Rock on Top of Another Rock

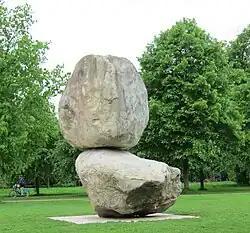
"Rock on Top of Another Rock" (2013)

Rock on Top of Another Rock is a sculpture by the artists Peter Fischli and David Weiss which was exhibited outside the Serpentine Gallery in Kensington Gardens in 2013. It consists of one large rock balanced on top of another large rock. An earlier incarnation of the work was a similar sculpture on the plateau of Valdresflya which was one of the artworks installed on each of Norway's eighteen scenic highways.